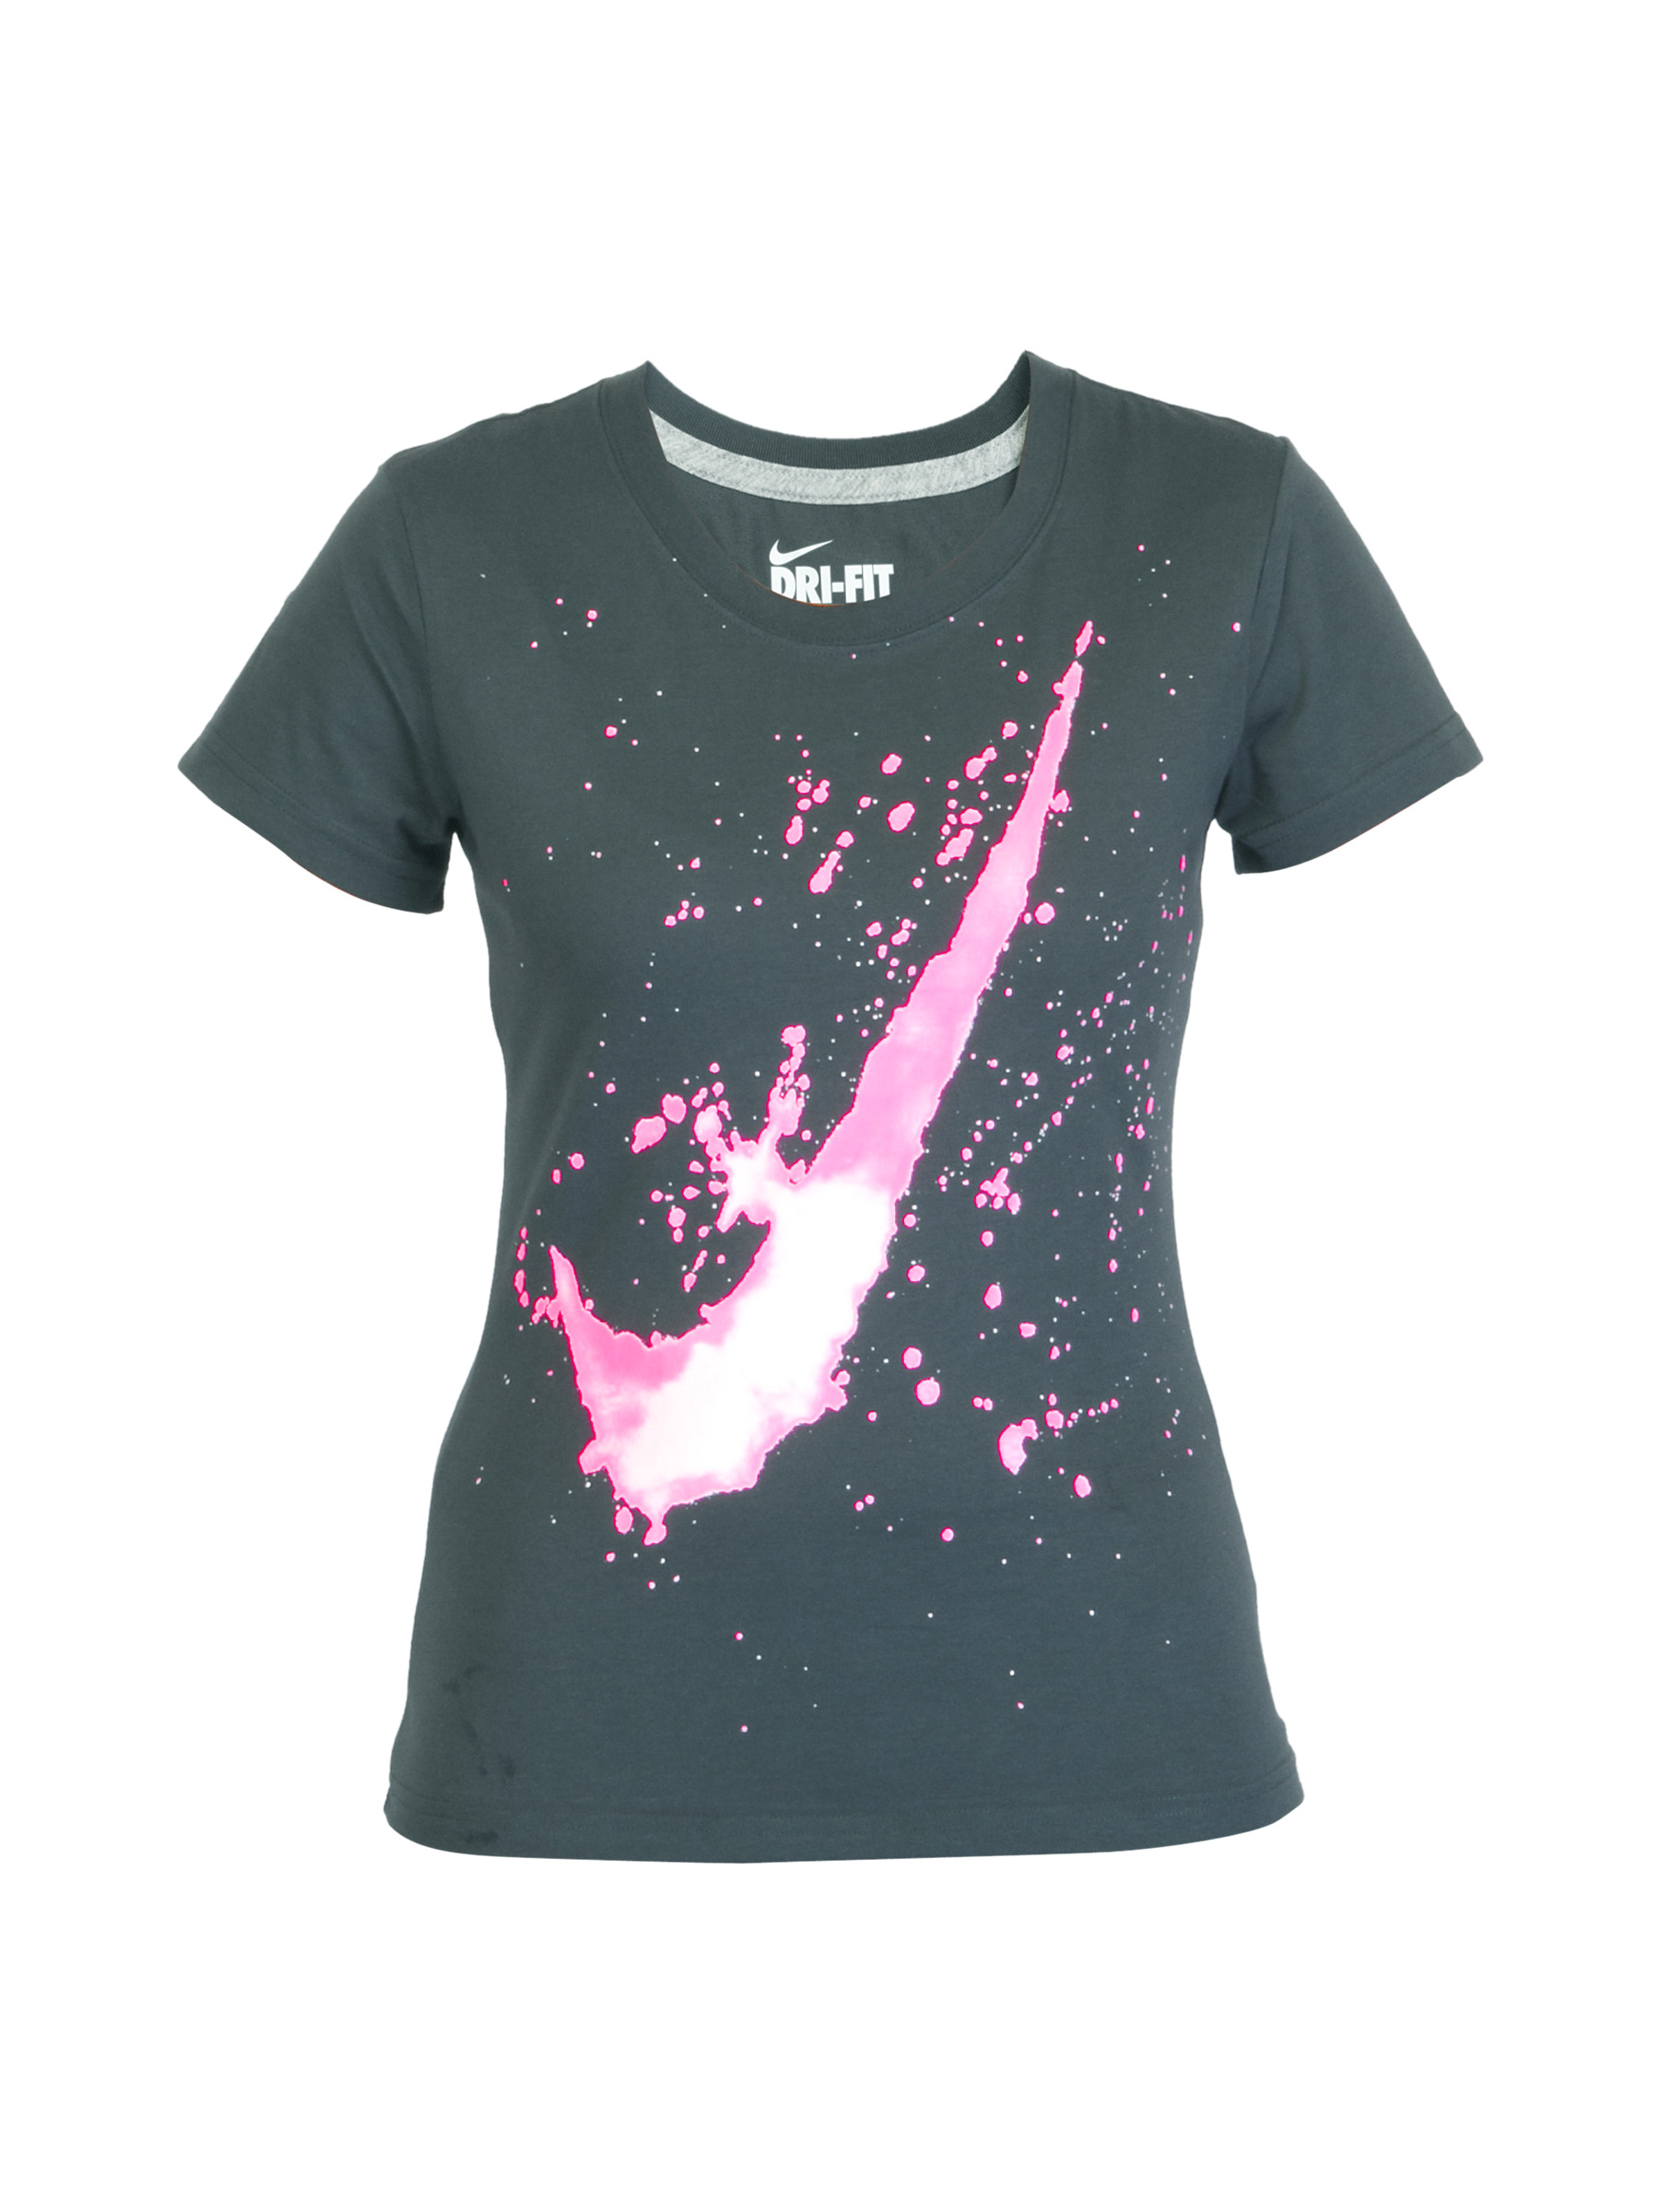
Nike Women Bleach Grey T-shirt
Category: Apparel / Topwear / Tshirts
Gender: Women
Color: Grey
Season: Summer 2012
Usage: Sports